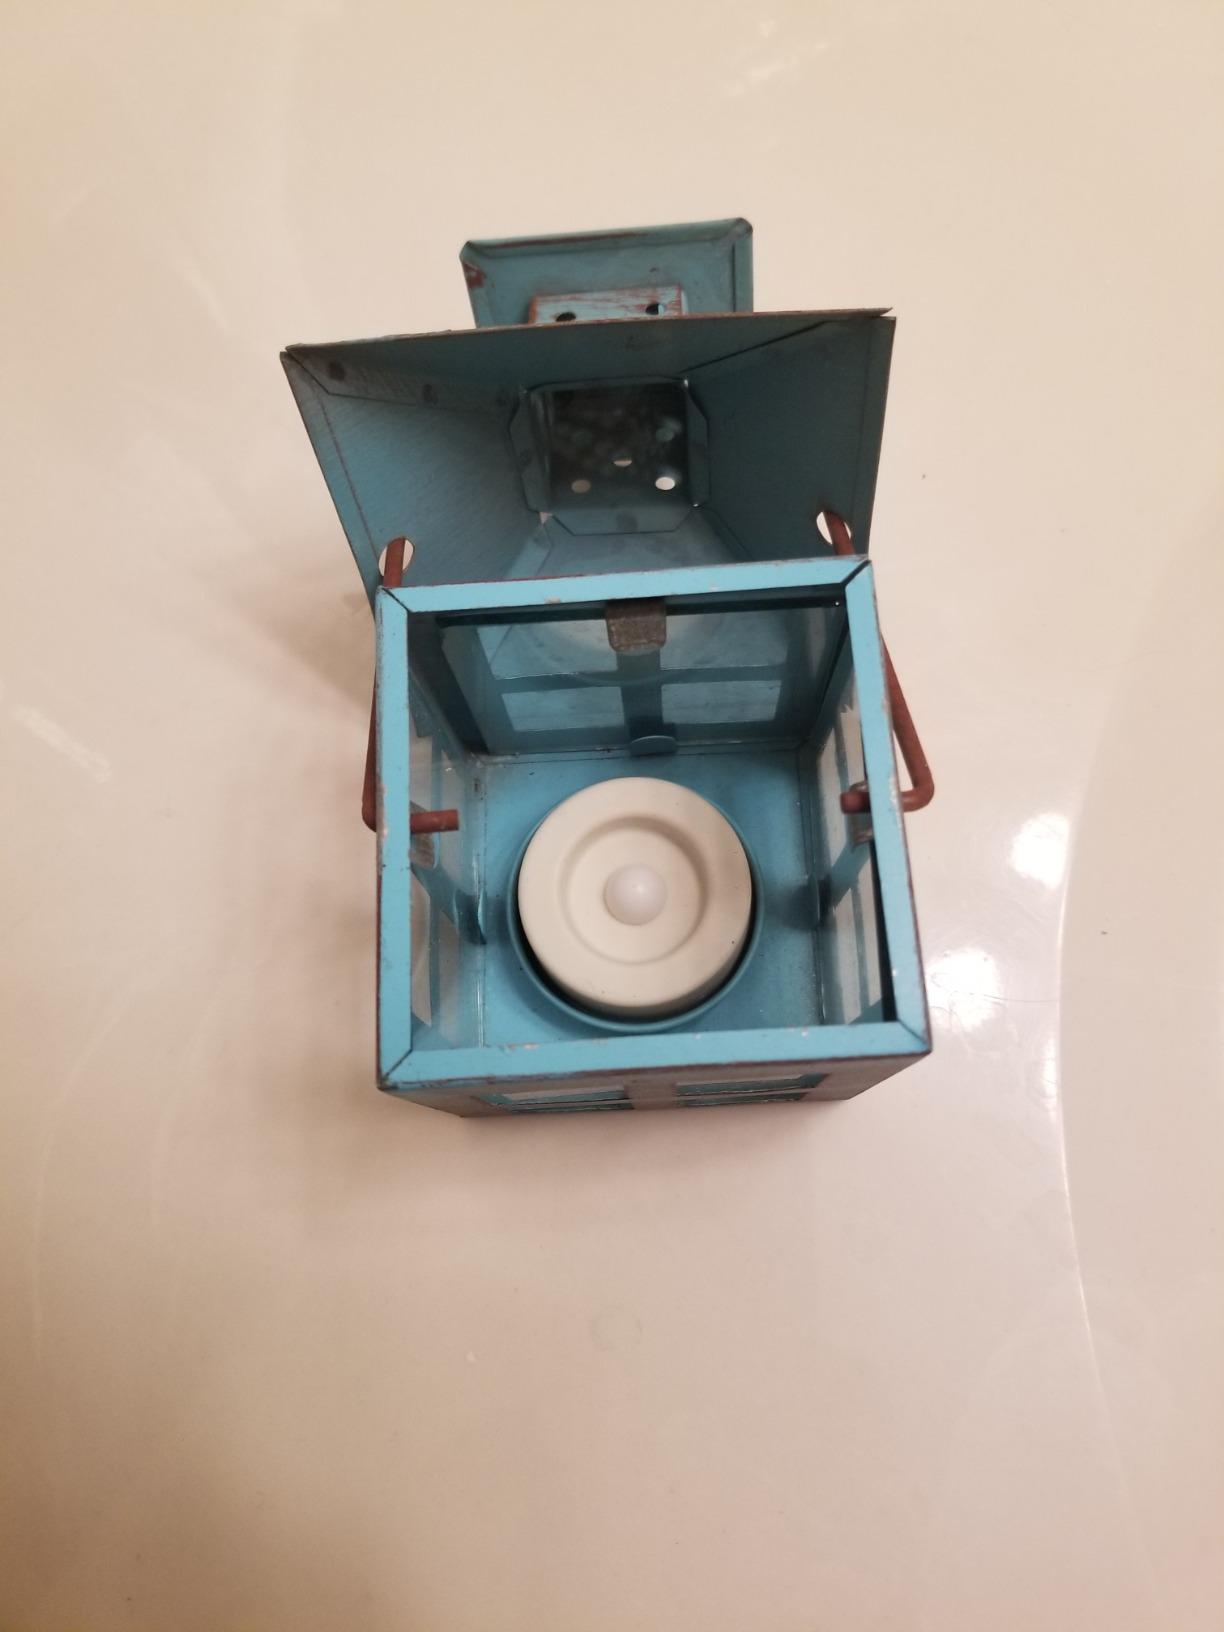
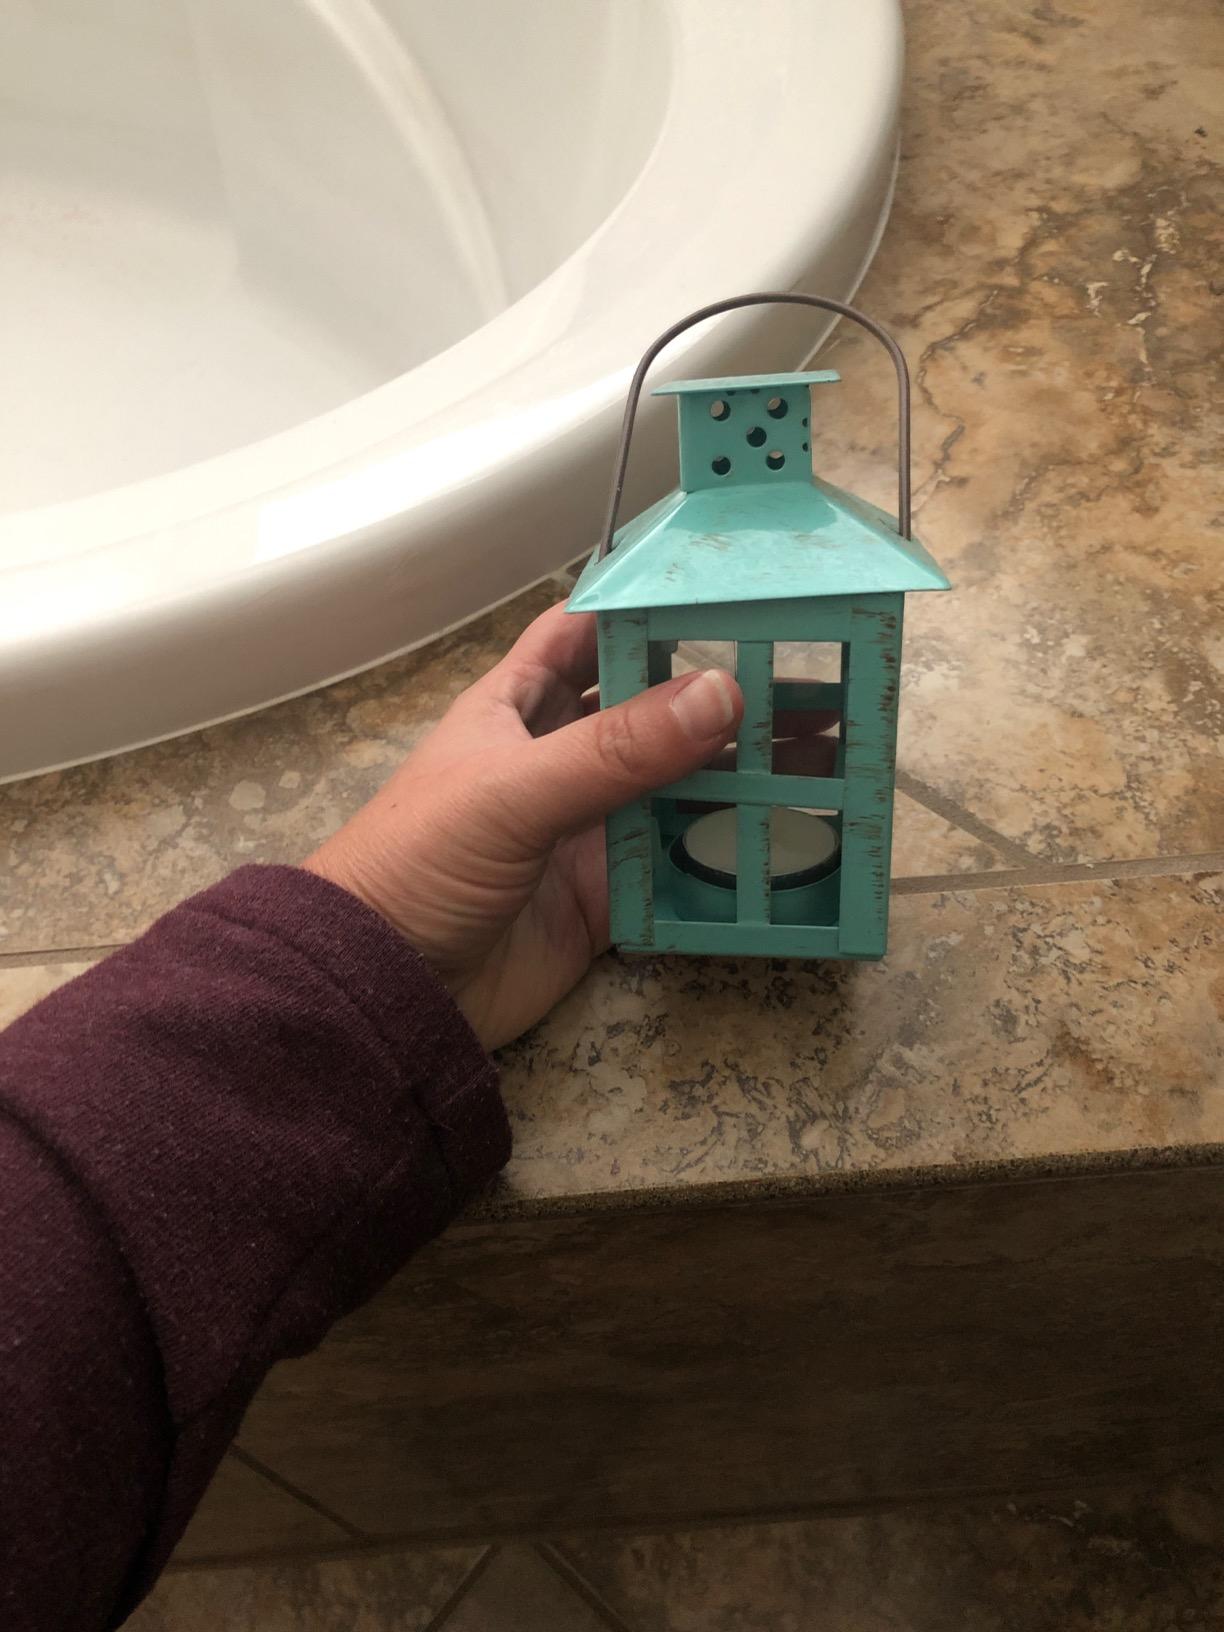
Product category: lantern
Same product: yes